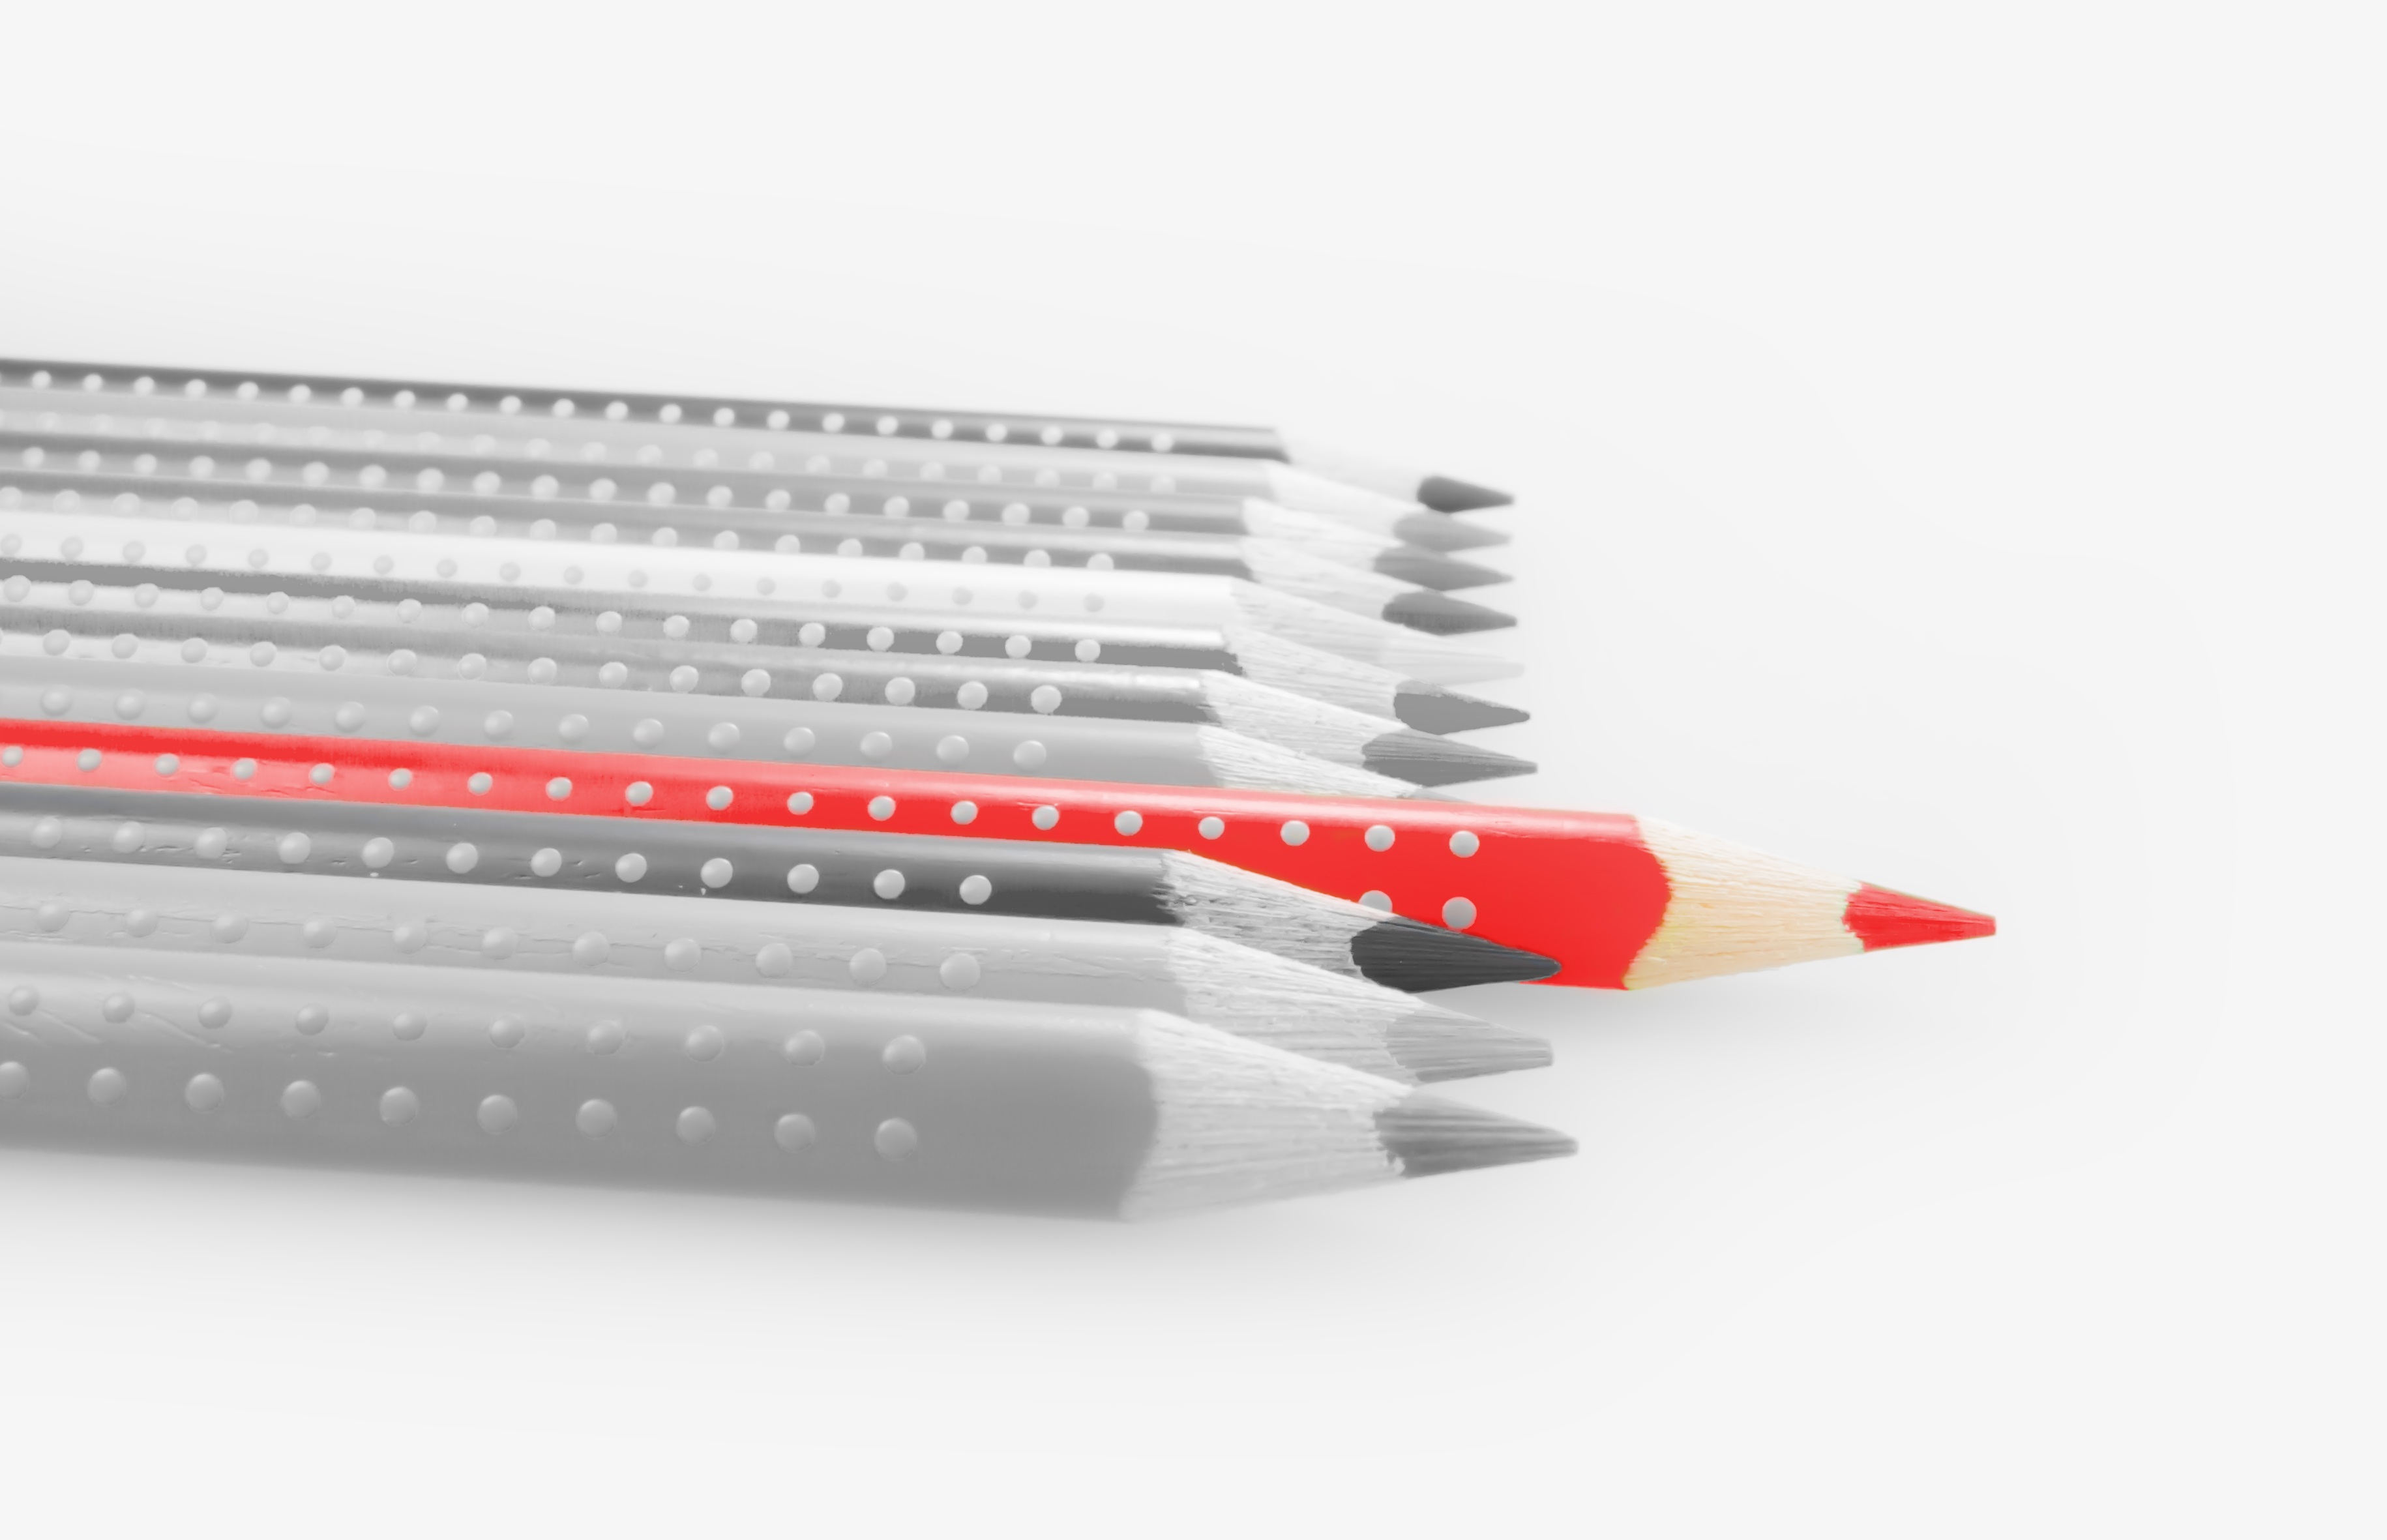
desk, creative, red, color, office, paint, colorful, material, arrangement, brand, product, interracial, art, creativity, design, pens, bright, diversity, different, stationery, school, spectrum, pencils, draw, color game, many, tinker, colored pencils, office supplies, colour pencils, back to school, sorted